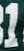
Number: 1